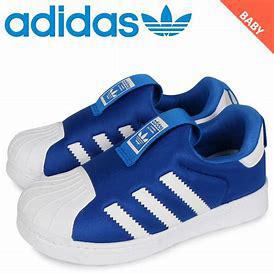
Brand: adidas
Model: originals Adidas Originals Superstar 360 I